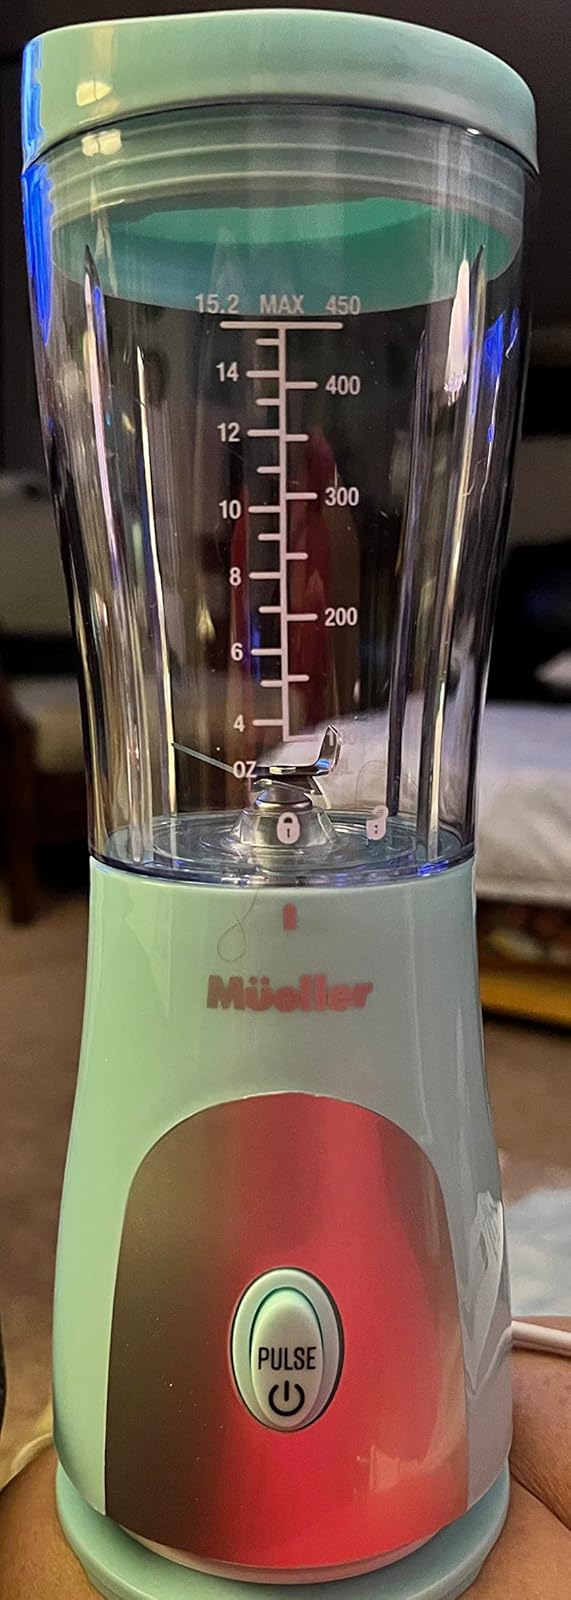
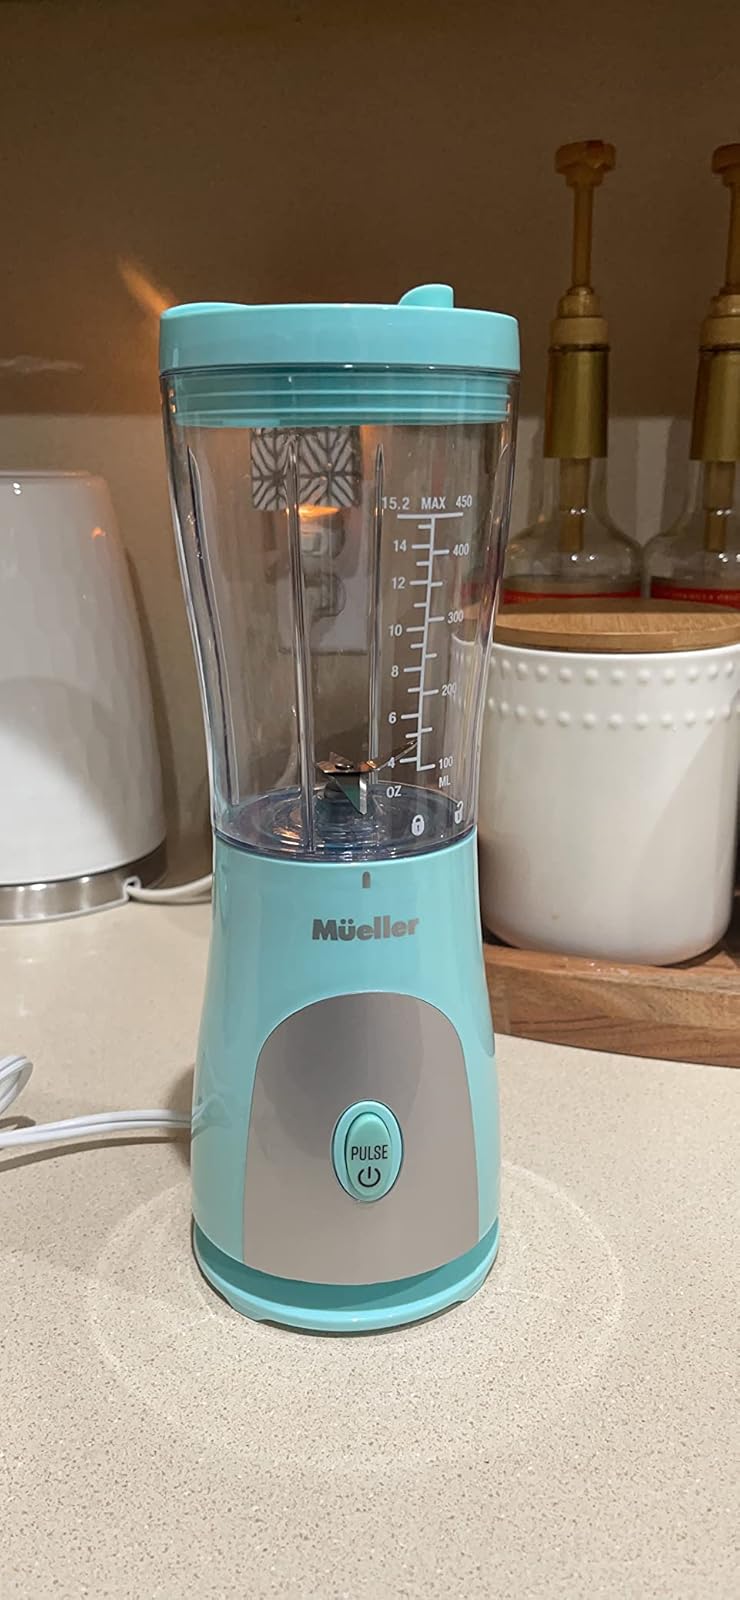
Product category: items_blender
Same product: yes